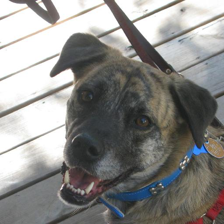
Label: animals